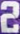
Number: 2